The Life and Times of Xaviera Hollander

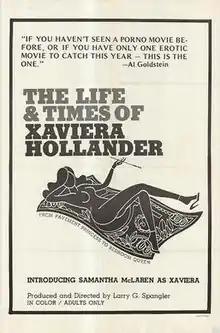
1980 theatrical release poster

The Life and Times of Xaviera Hollander (also known as The Life and Times of the Happy Hooker, Inside Xaviera Hollander) is a 1974 American pornographic comedy film produced and directed by Larry G. Spangler. Based on the memoir "The Happy Hooker" by Xaviera Hollander, the film stars Samantha McLaren as Hollander, a Dutch immigrant who became a well-known call girl and eventual madam.